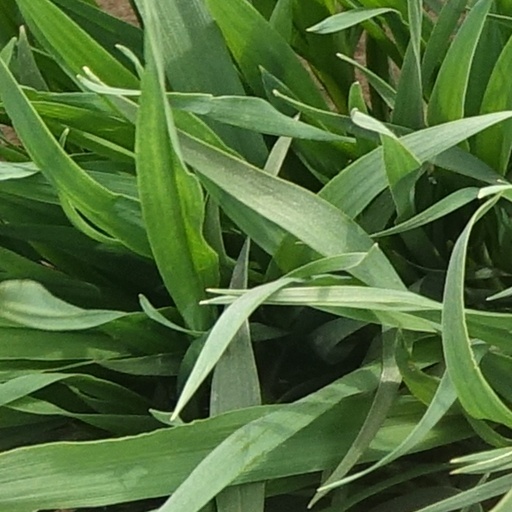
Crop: wheat